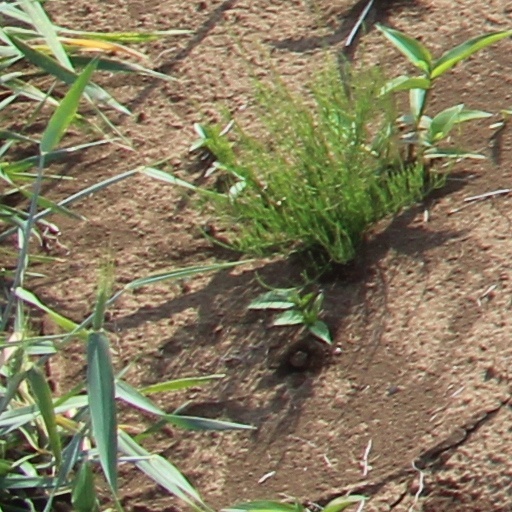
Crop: wheat